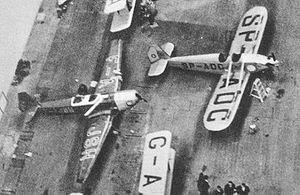
Józef Lewoniewski est un aviateur polonais, frère de Sigizmund Levanevsky.